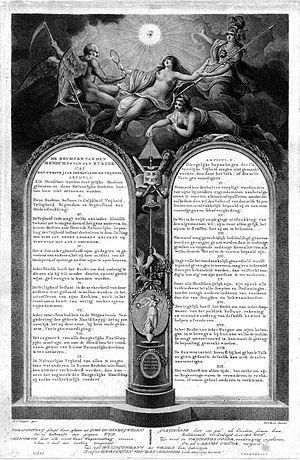
Les droits de l'homme et du citoyen dans 19 articles, le texte en deux colonnes, présentés comme les dix commandements sur les ""Tables de la Loi."" En haut au centre de la All Seeing Eye. Ci-dessous, le siècle des Lumières (milieu) que irridiates le temps gris (à gauche) avec la lumière et Minerva (à droite). Au fond, un verset dix-ligne. Cette loi a proclamé le 31 Janvier 1795 à La Haye par les représentants provisoires.